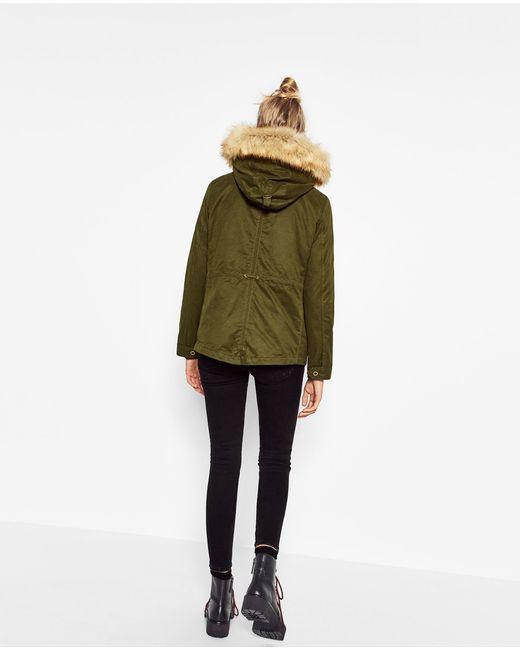
Grünbraune Parkajacke für Damen